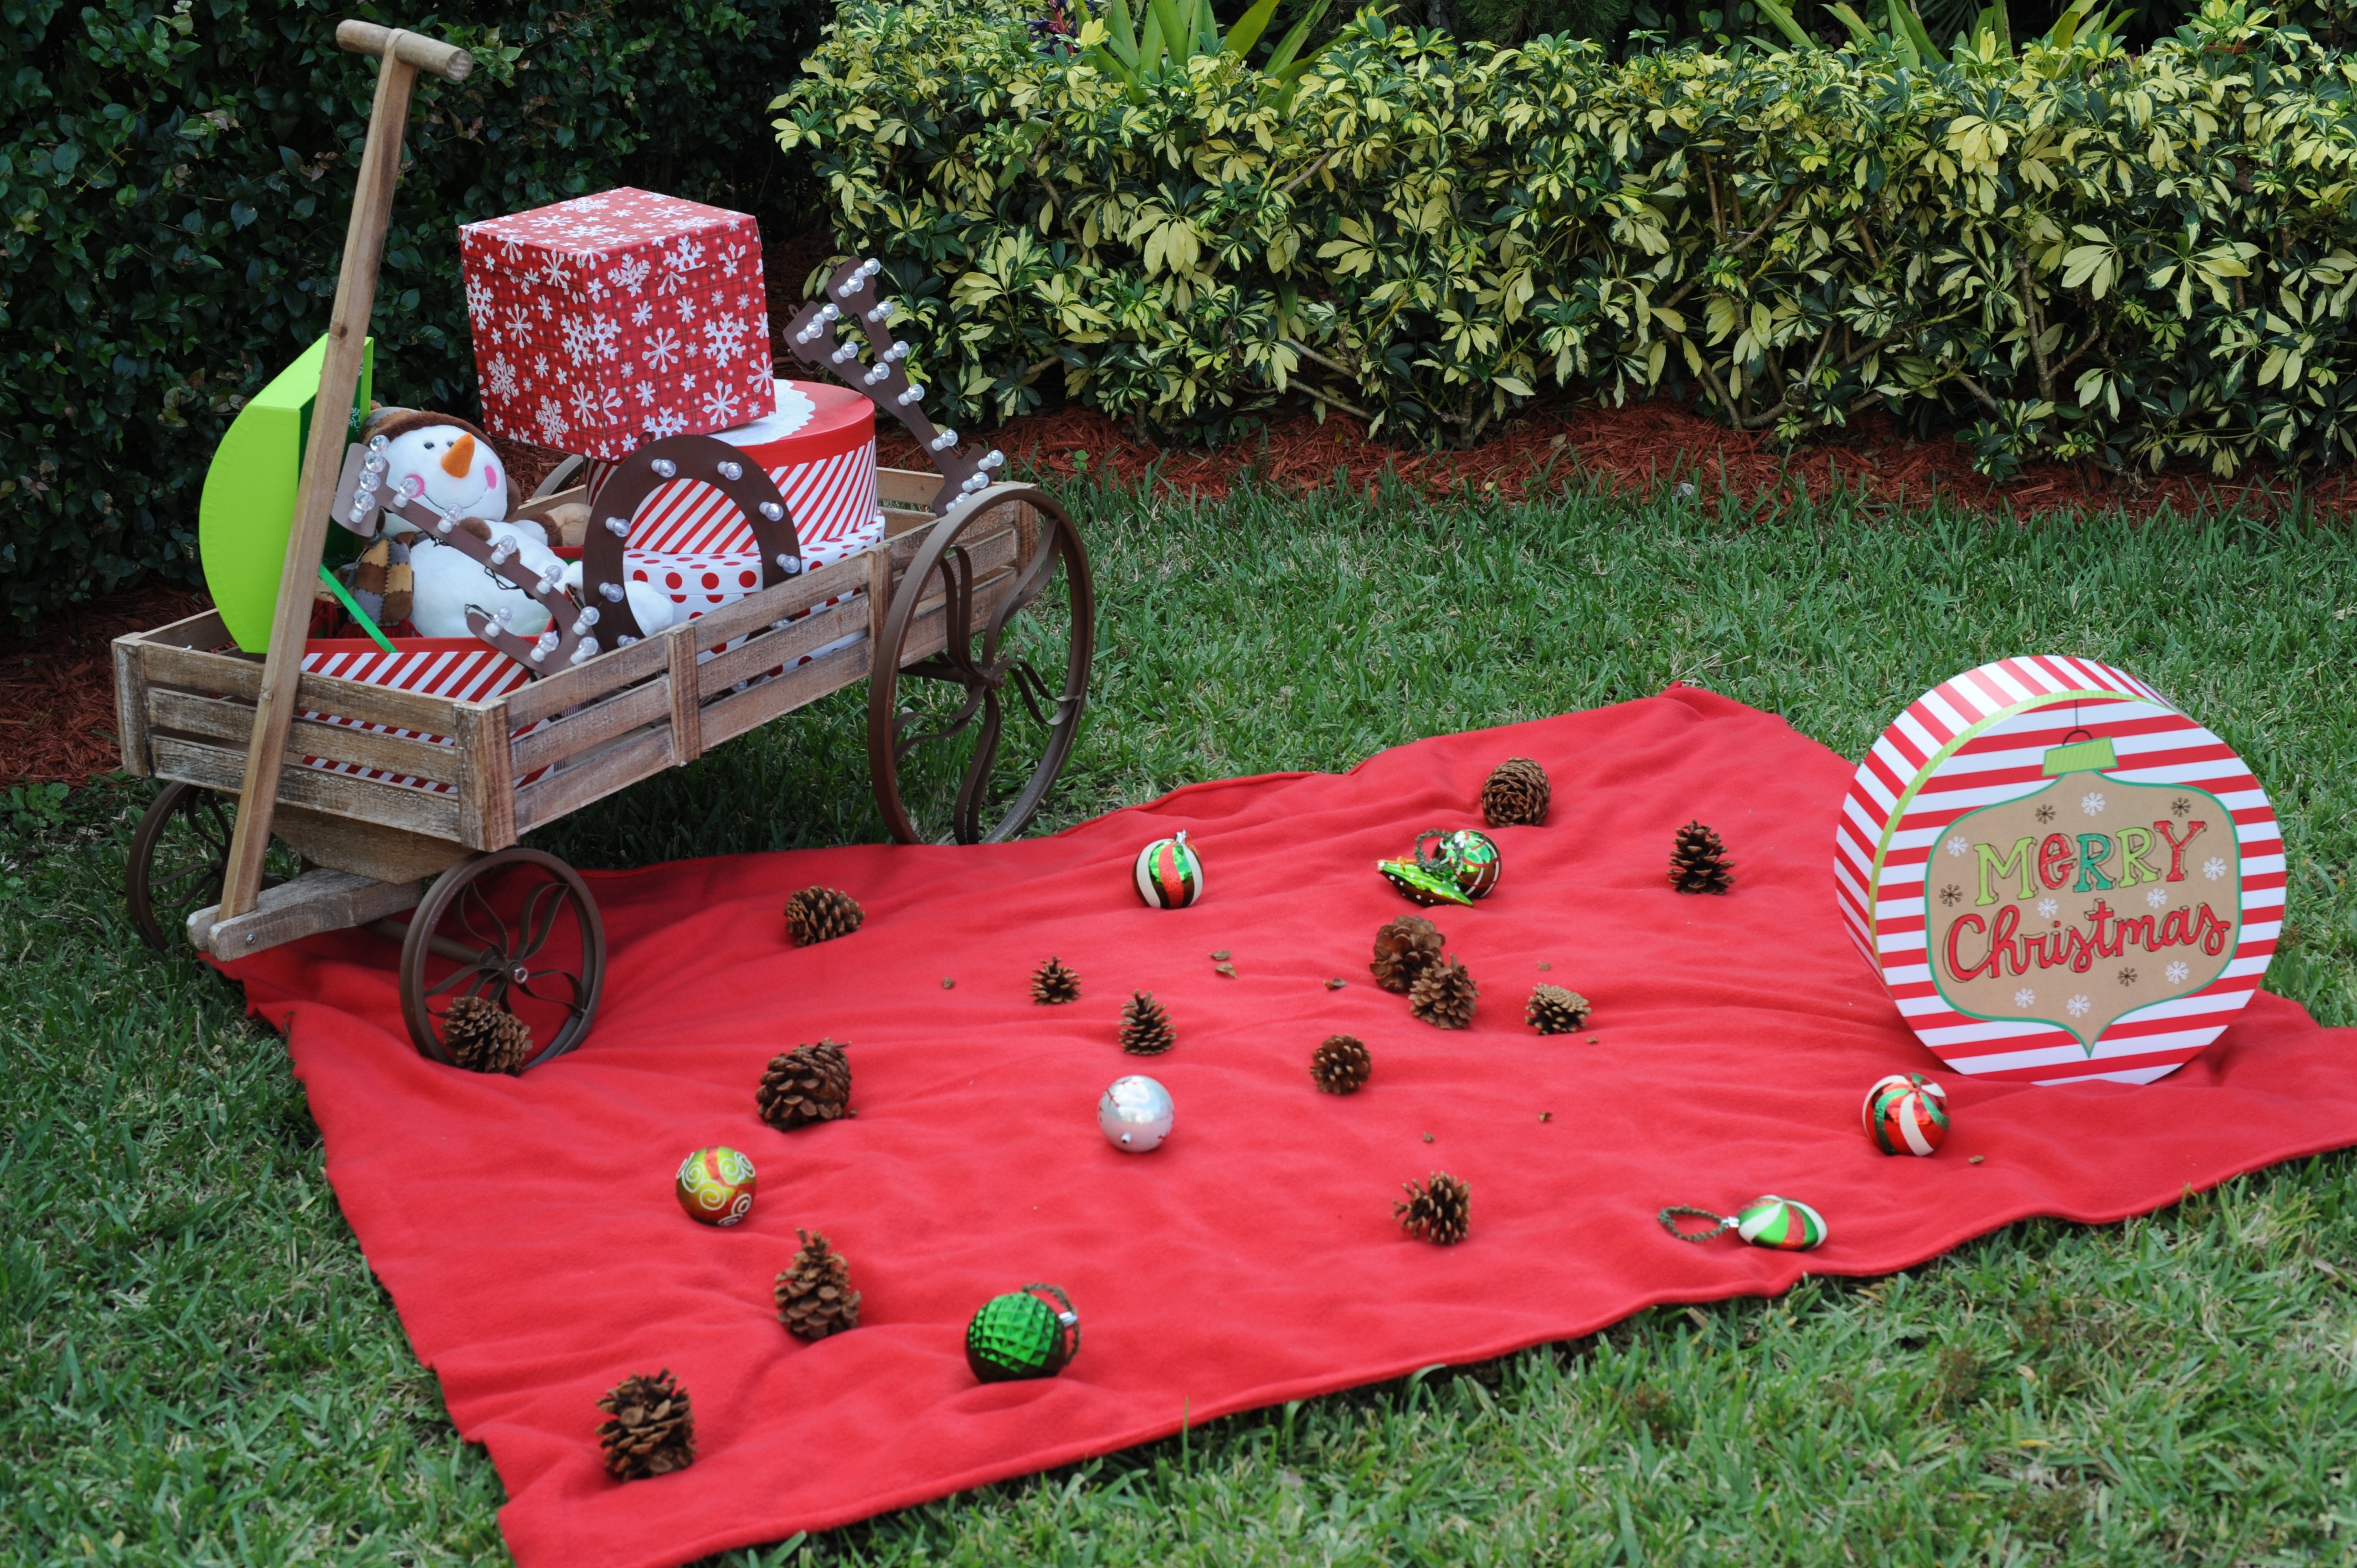
table, grass, lawn, play, flower, decoration, red, holiday, backyard, furniture, garden, christmas, decor, season, festive, picnic, decorative, yard, outdoor play equipment